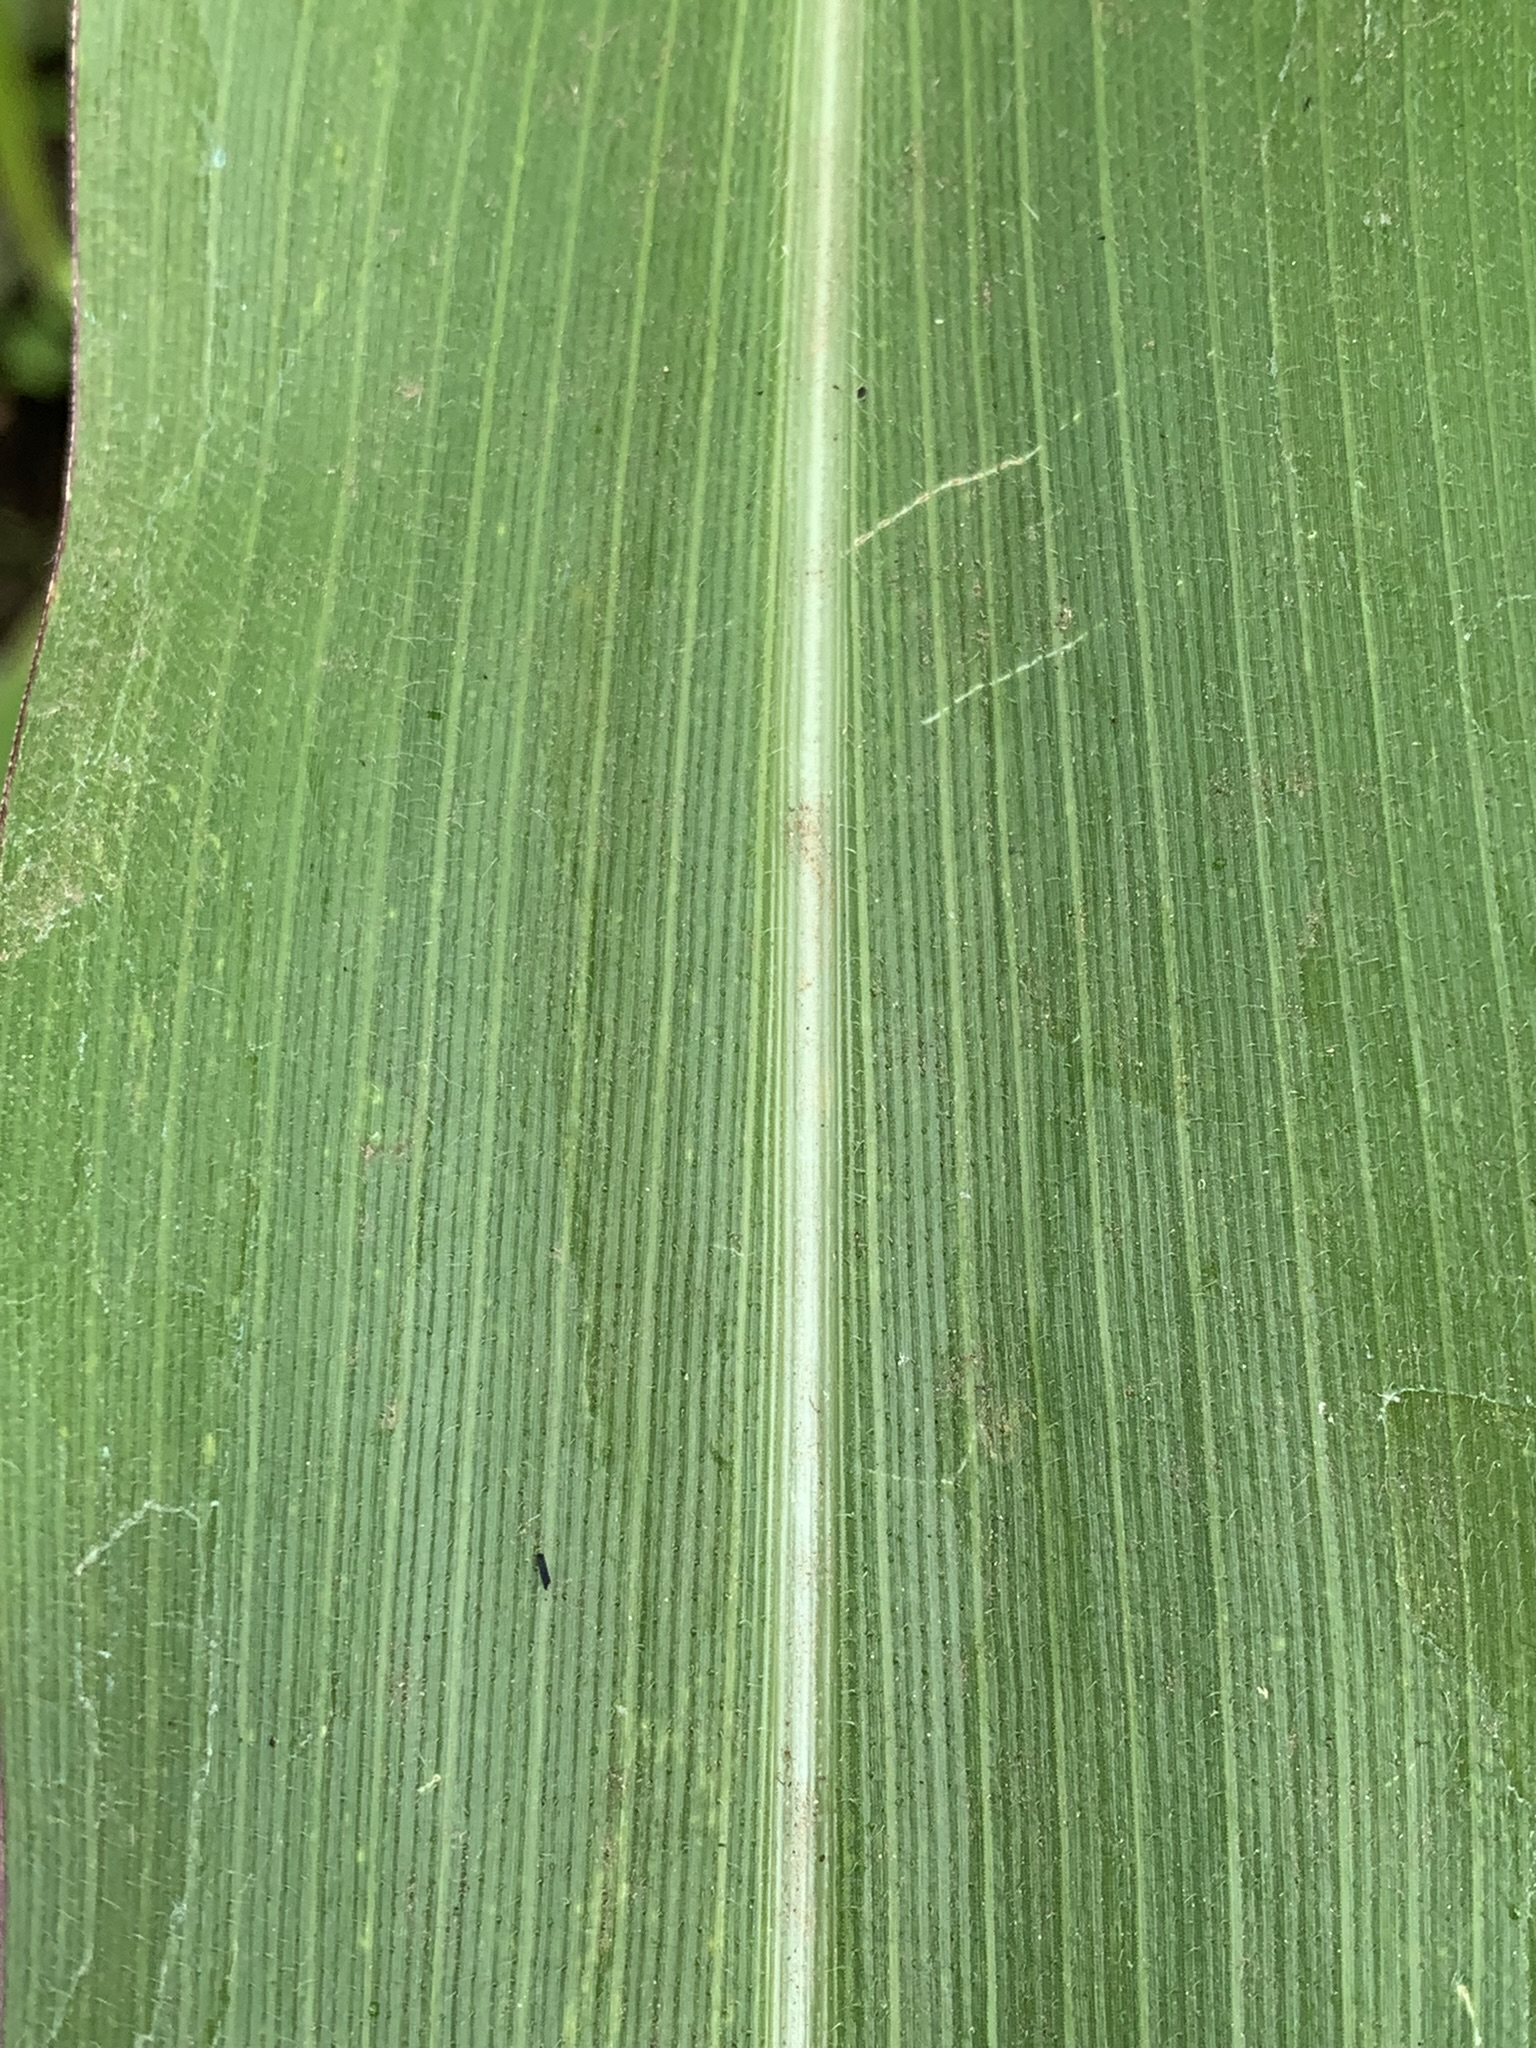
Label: Healthy